Question: Please indicate a possible affordance area of the snowboard that can be used for carrying
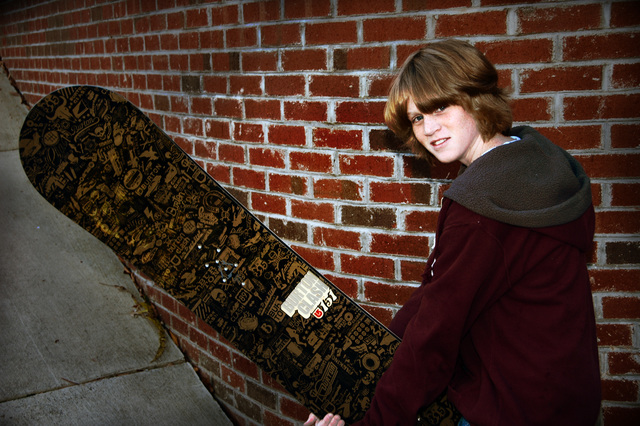
Answer: [15.5, 85, 468.5, 421]